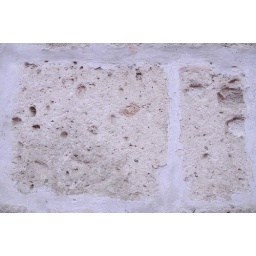
Many of the buildings in Arequipa are constructed of this white volcanic stone.